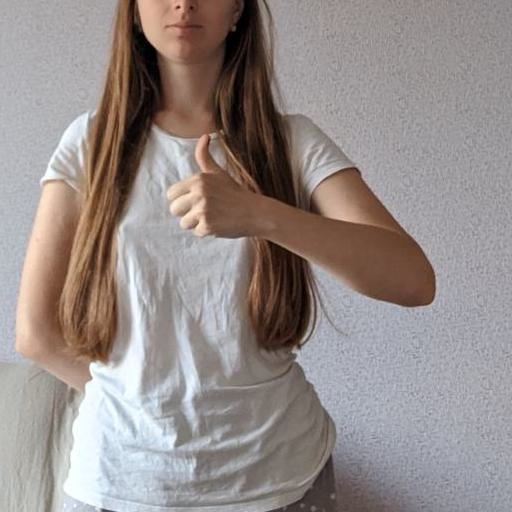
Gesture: like